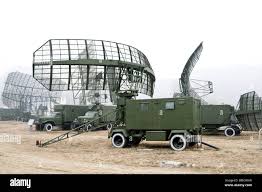
Label: 30N6E